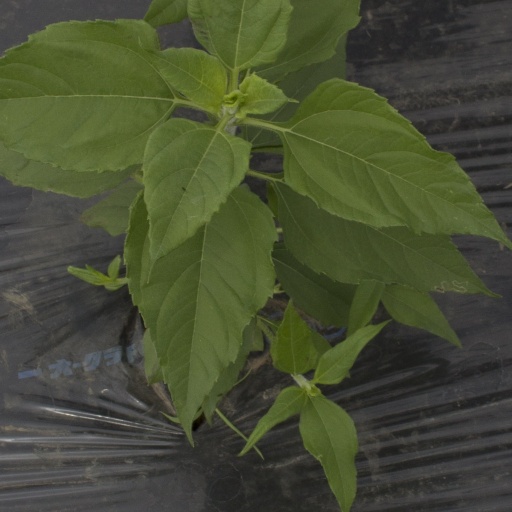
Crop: Jerusalem artichoke